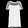
Label: Dress